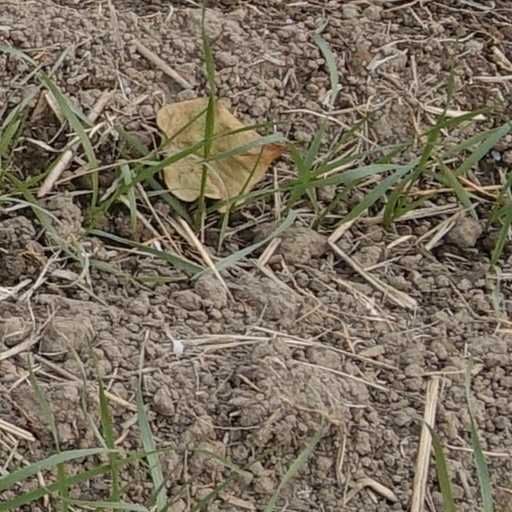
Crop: wheat